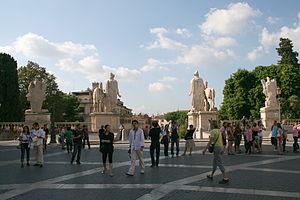
La place du Capitole, en italien : Piazza del Campidoglio, se trouve sur la colline du Capitole à Rome par laquelle on accède notamment grâce à la Cordonata capitolina.